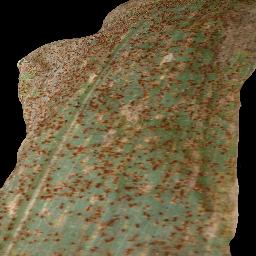
Label: Corn___Common_rust